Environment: real
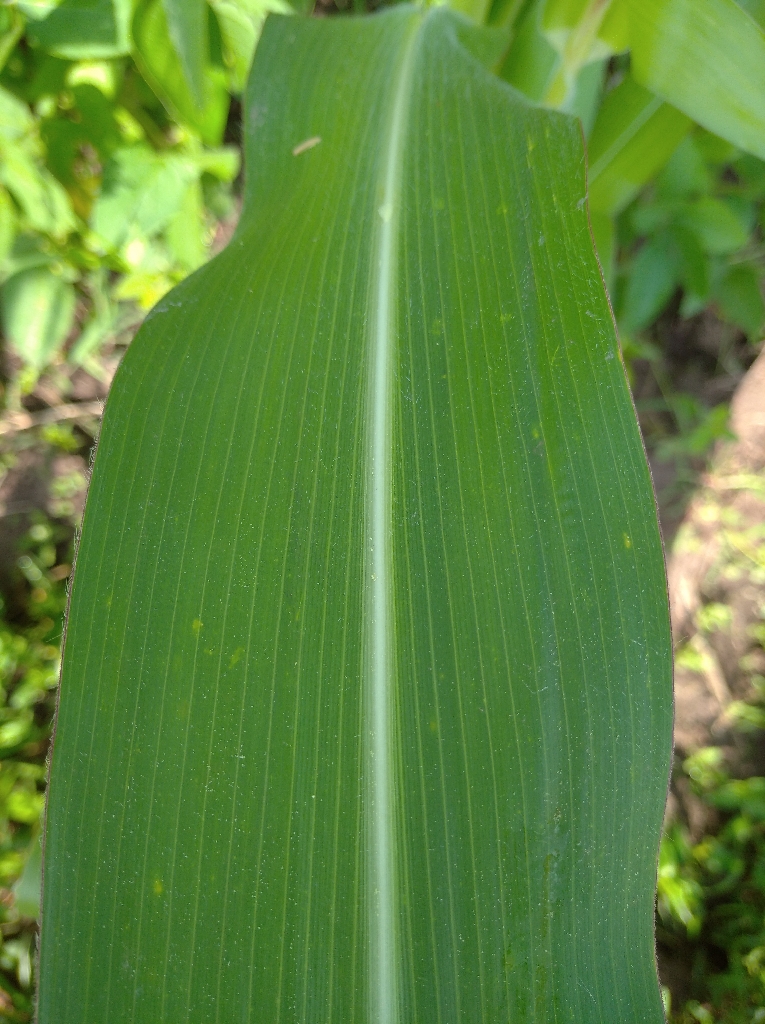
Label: healthy